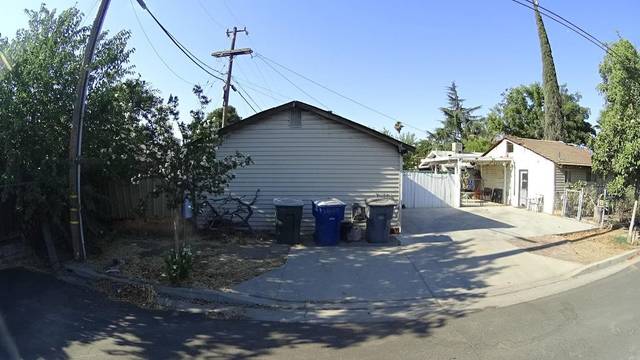
Region: Colombia
Coordinates: 36.713, -119.741